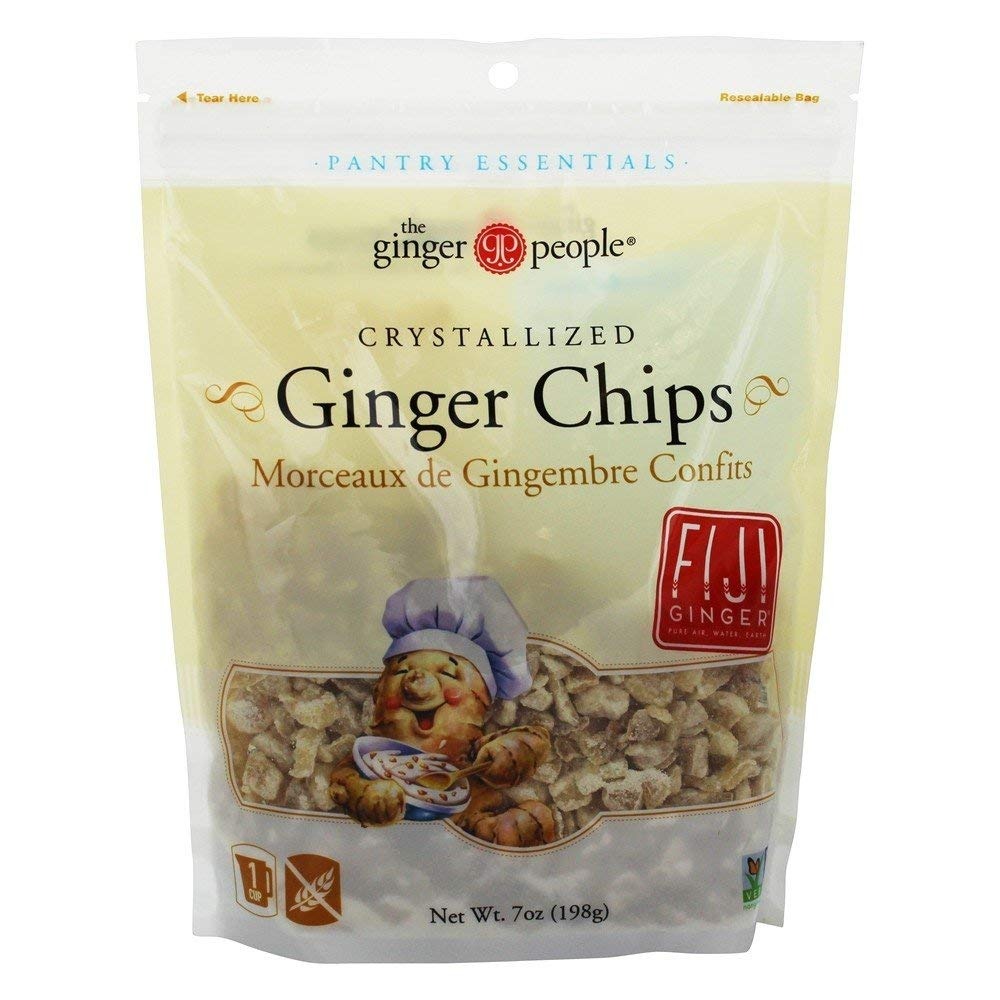
Item Name: Ginger,Cryst,Baker'S Cut
Value: 1.0
Unit: Count

Price: 4.94